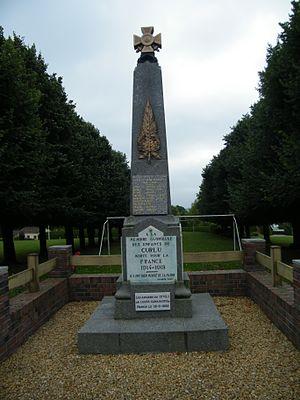
Monument aux morts pour la patrie.
Curlu est une commune française située dans le département de la Somme en région Hauts-de-France.